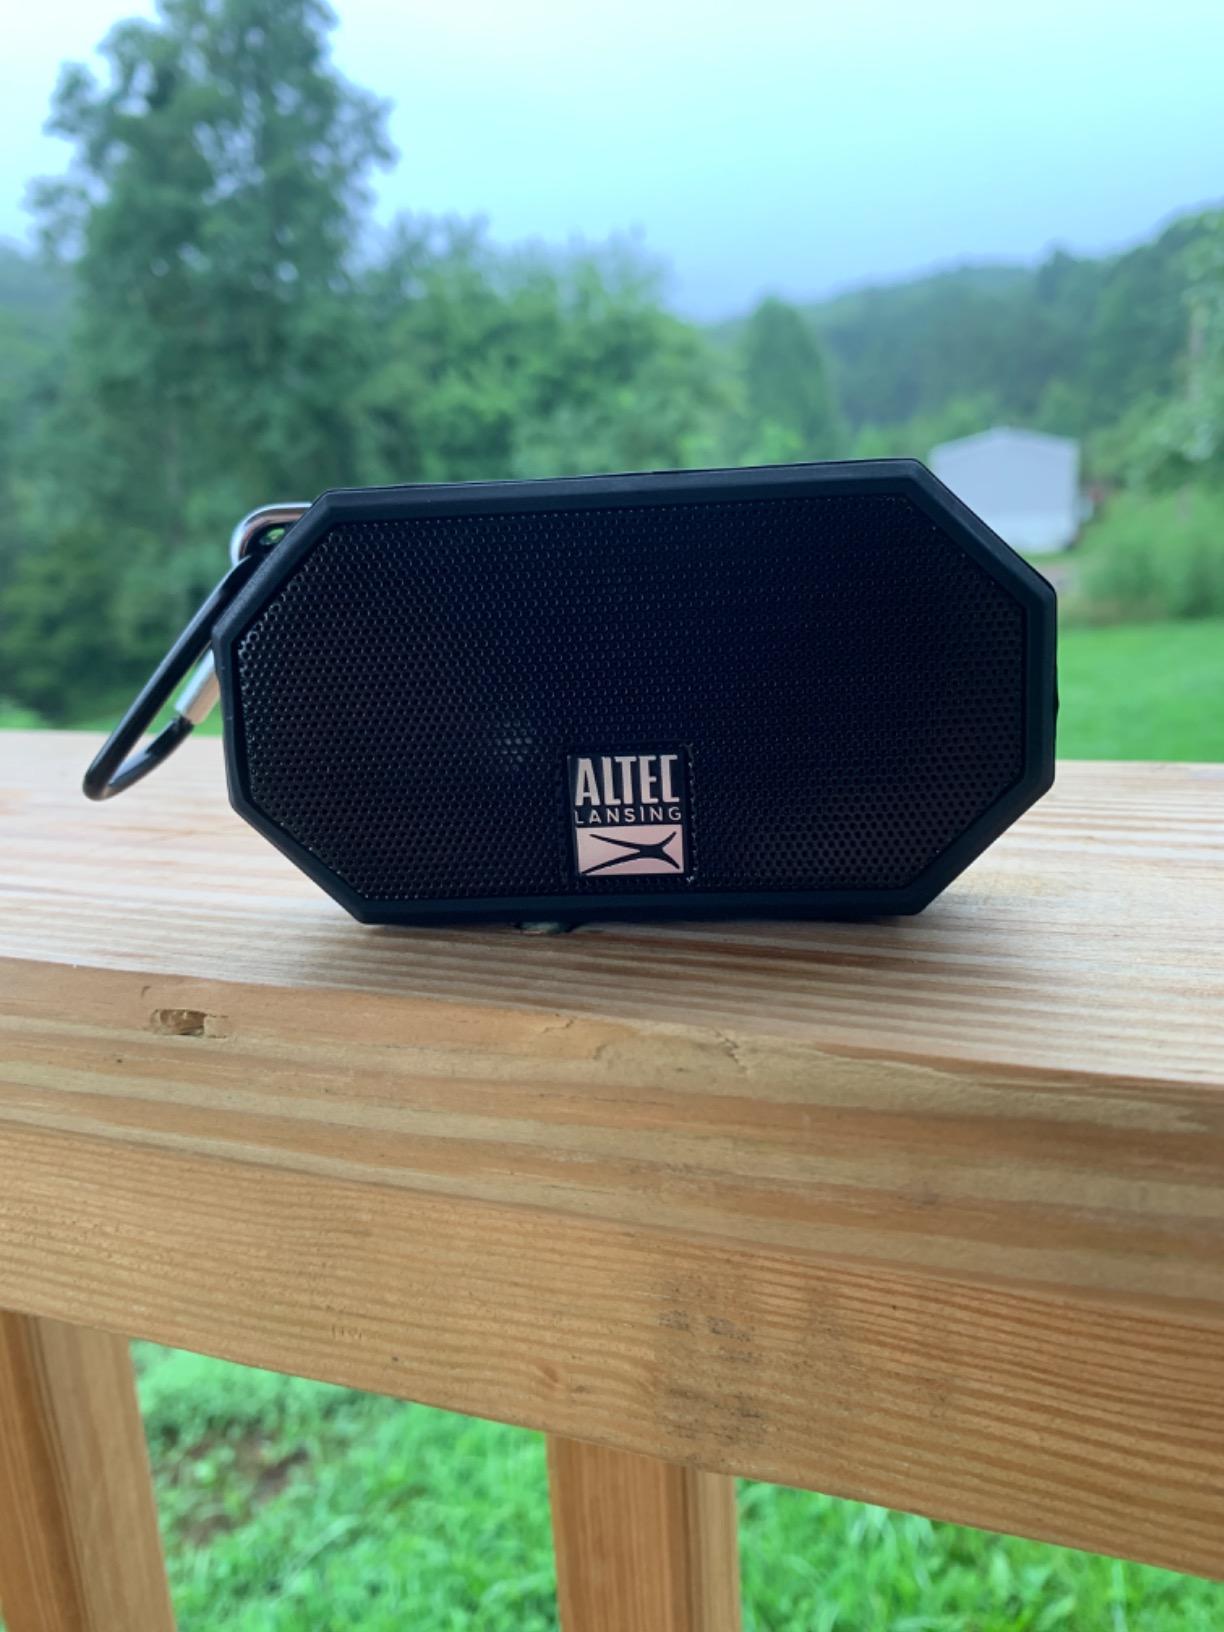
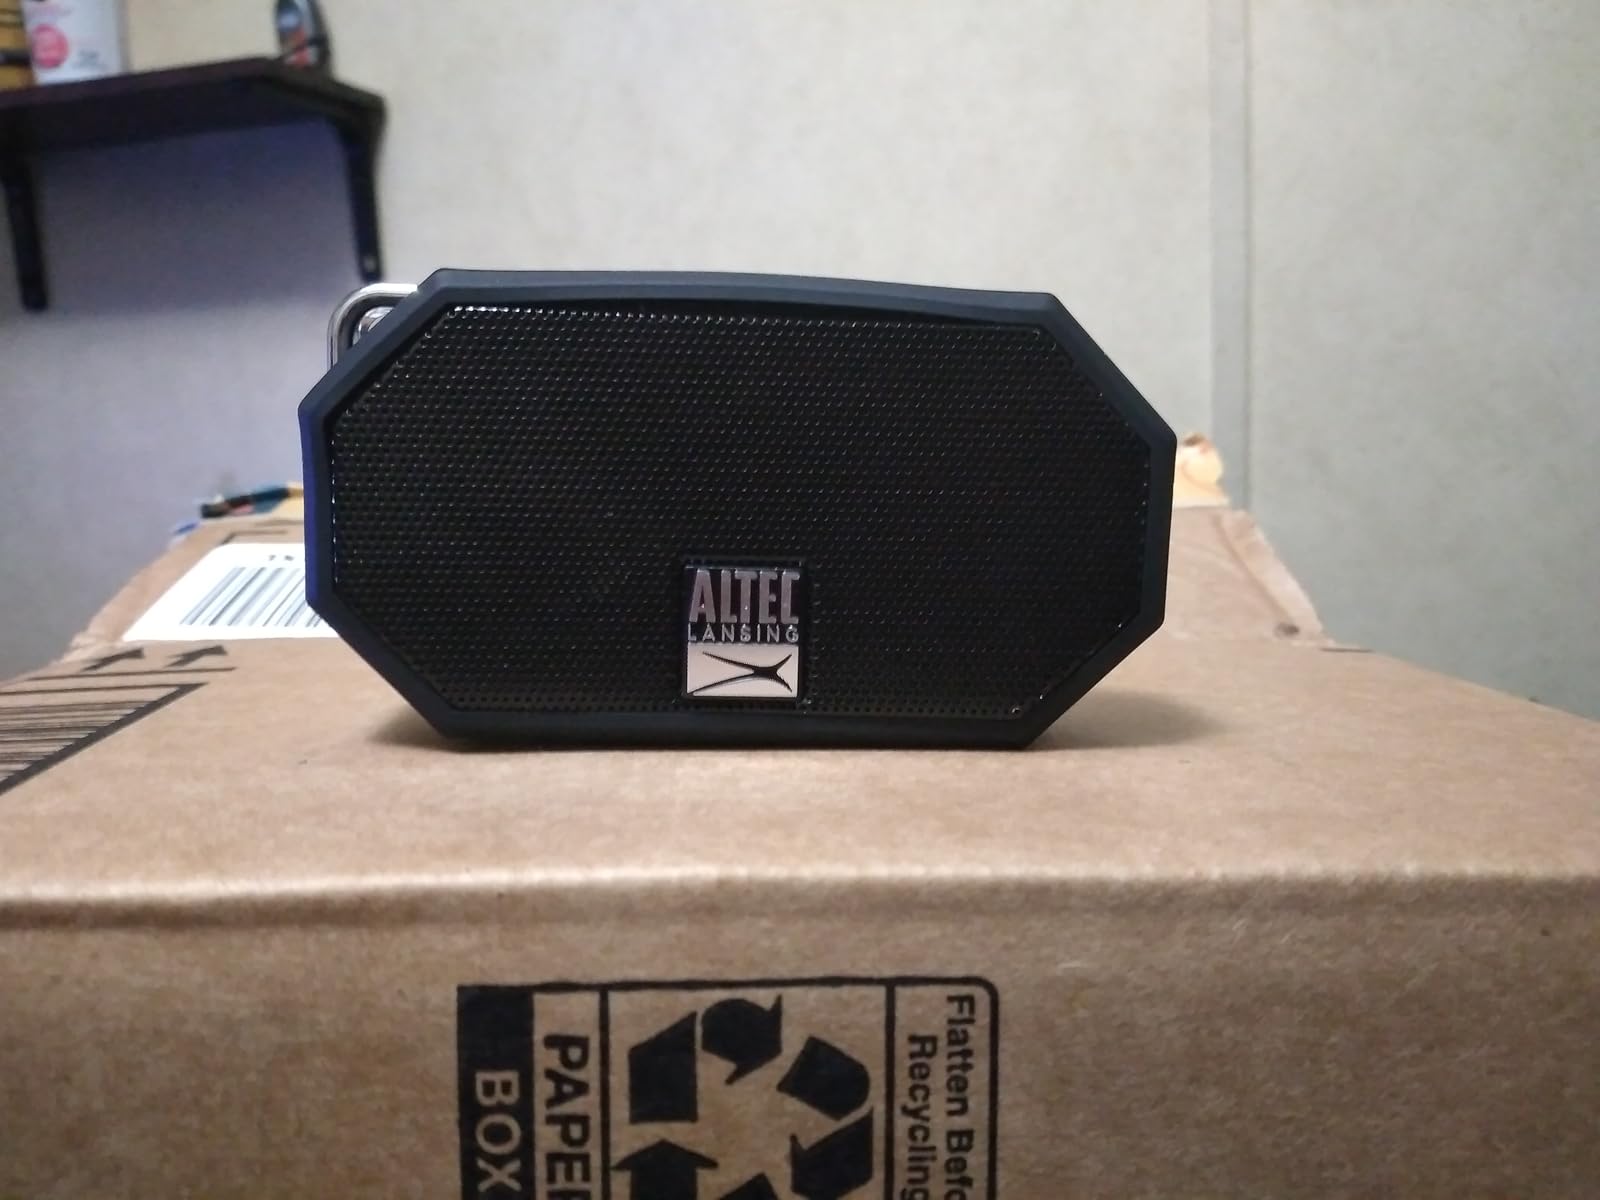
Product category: speaker
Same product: yes